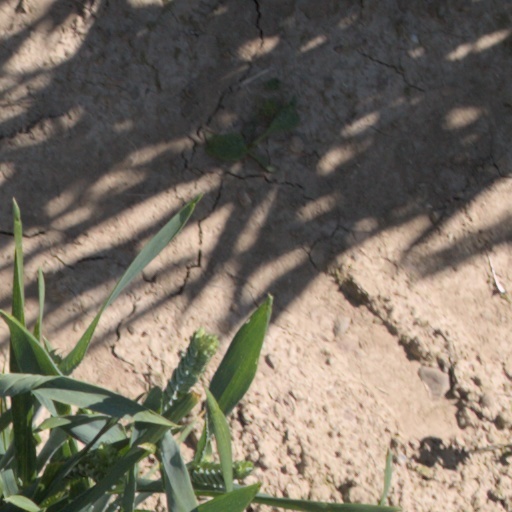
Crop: wheat